Emir Bajrami

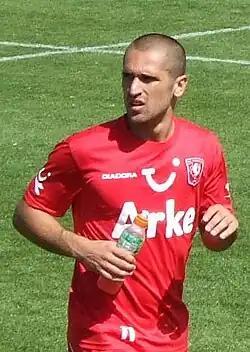
Bajrami playing for Twente.

On 25 May 2010, Bajrami signed for Eredivisie side Twente, signing a four–year contract with the club. The fee was reported to be 2.5 million euros, while Swedish based newspaper Expressen estimated the fee was 35 million SEK, which would increase to 15 million based on his appearance at Twente and 25% of the clause should he leave the club.